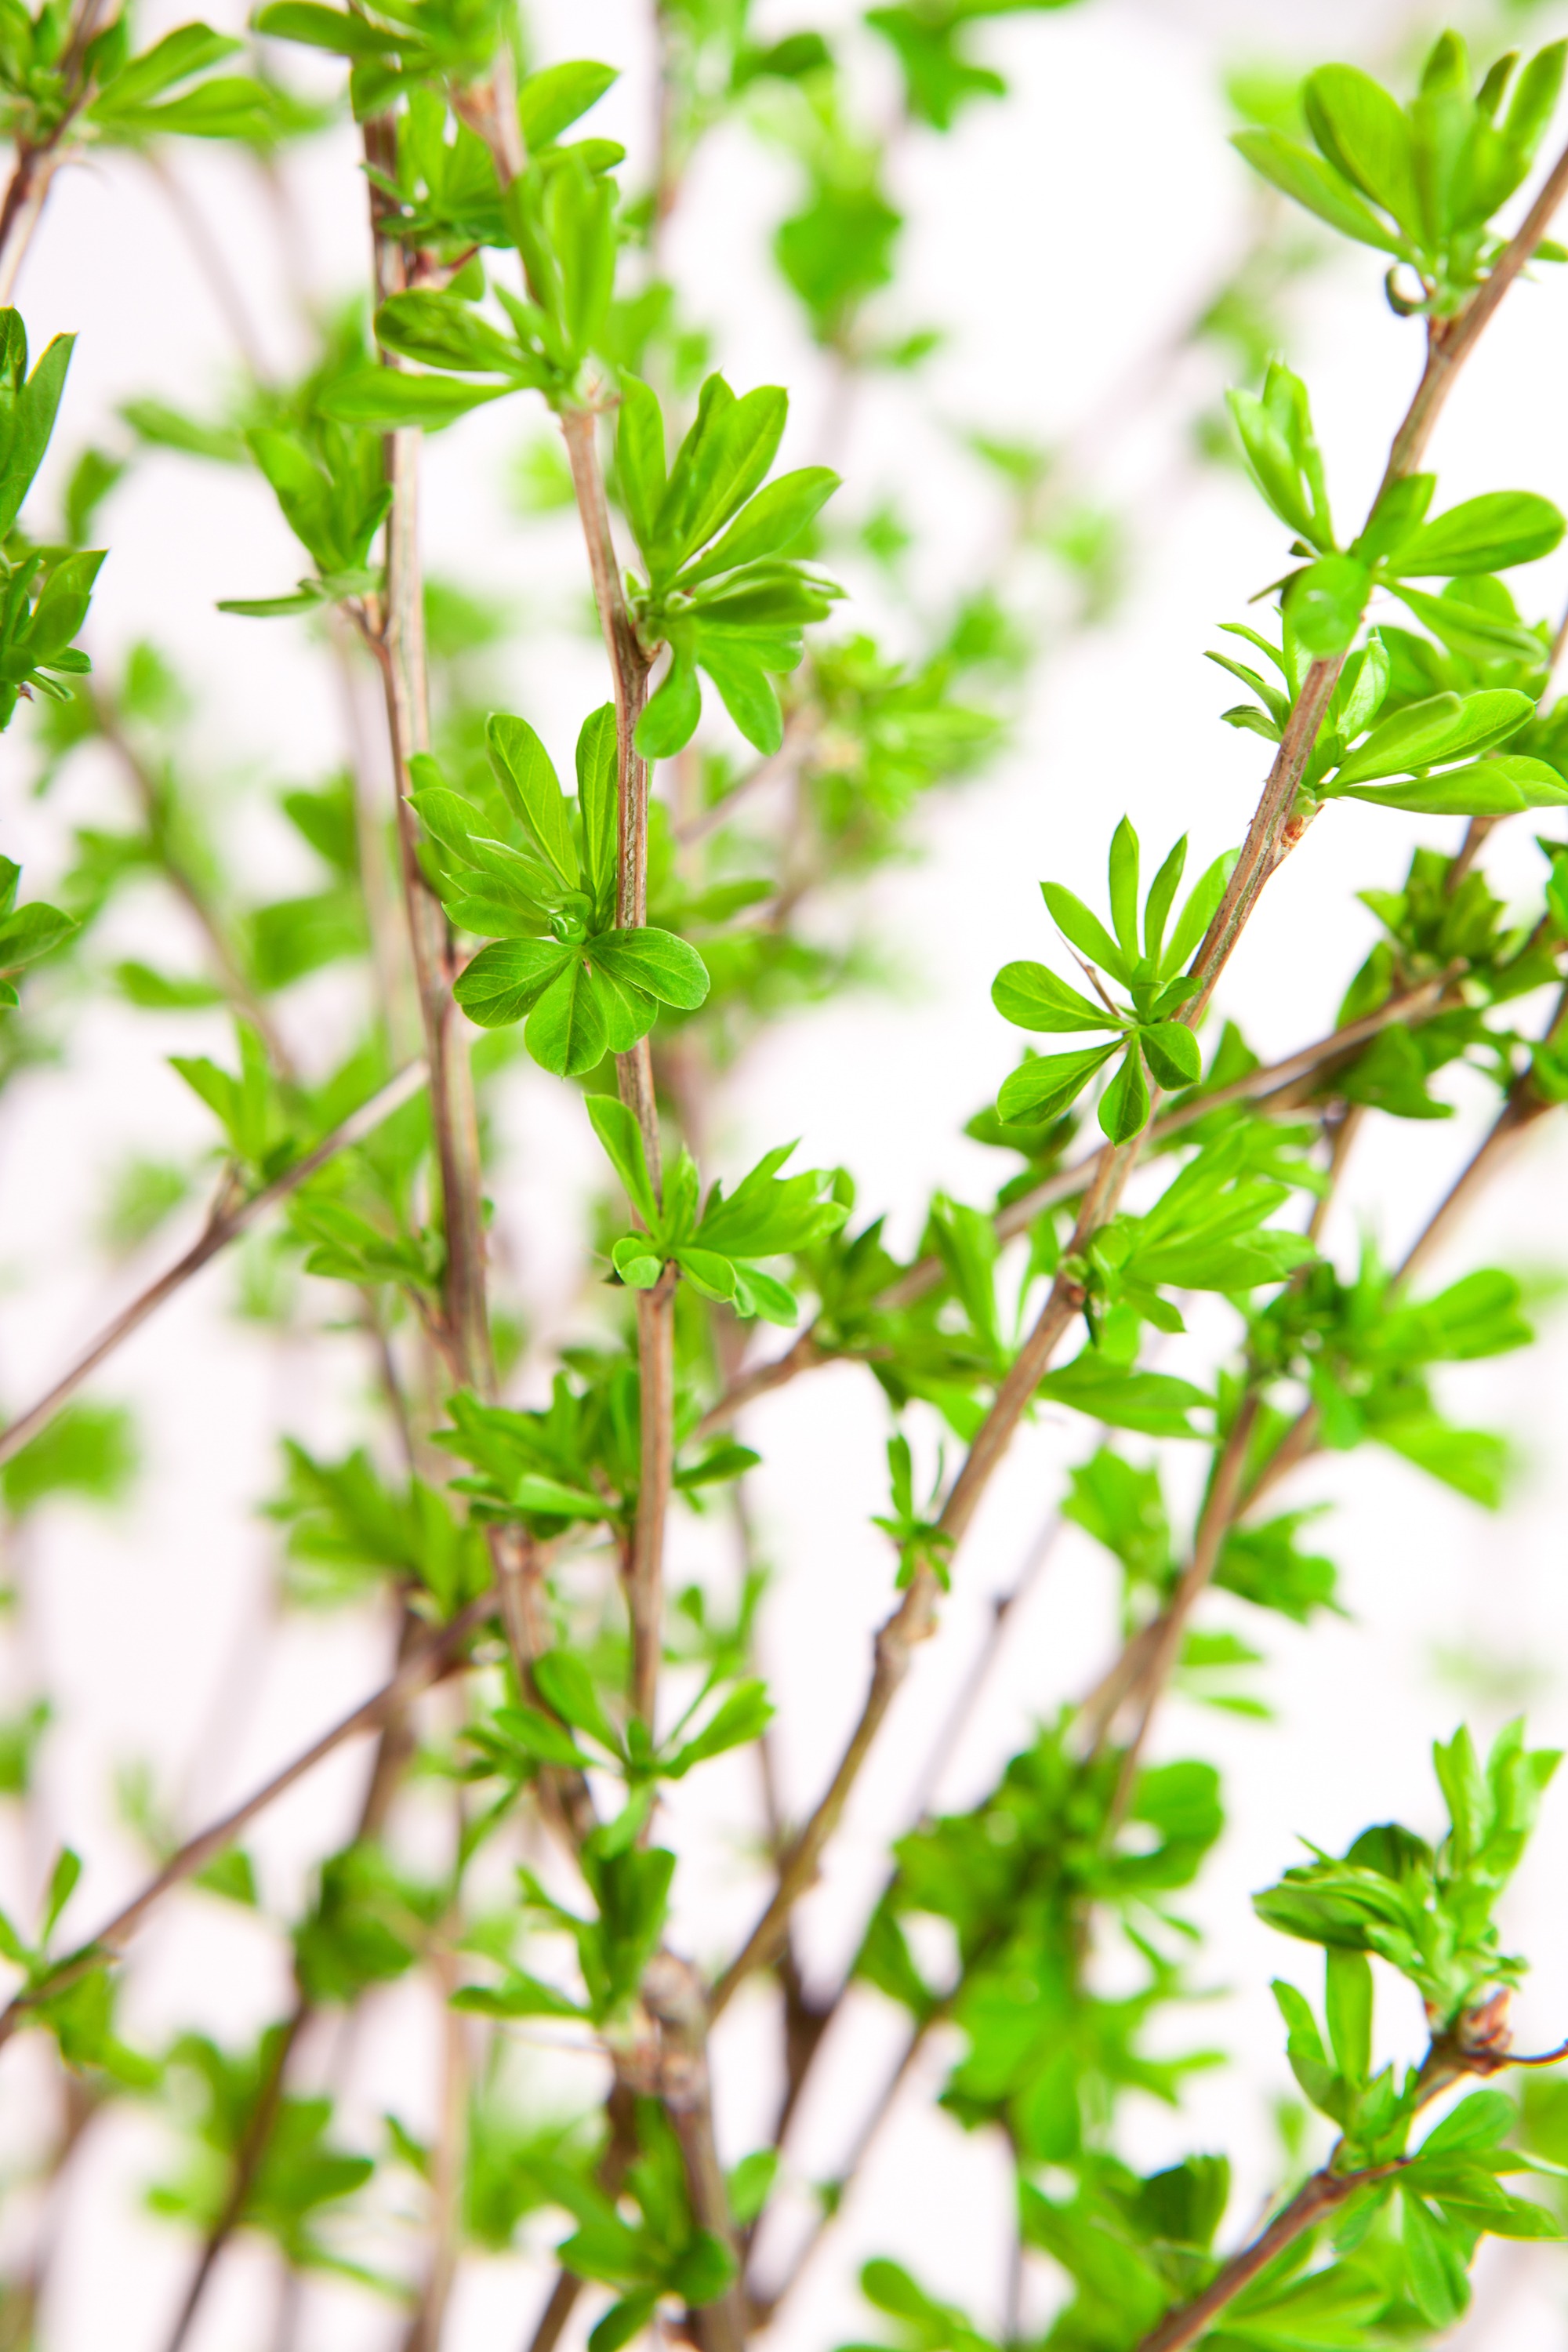
abstract, plant, leaf, flower, herb, produce, plants, shrub, marjoram, flowering plant, land plant, apiales, parsley family, fines herbes, pennyroyal, summer savory